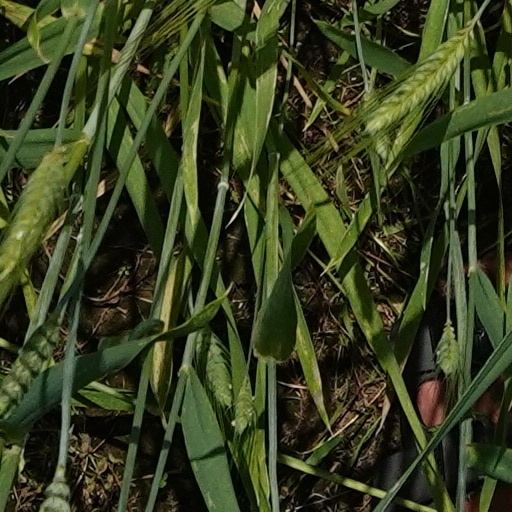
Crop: wheat